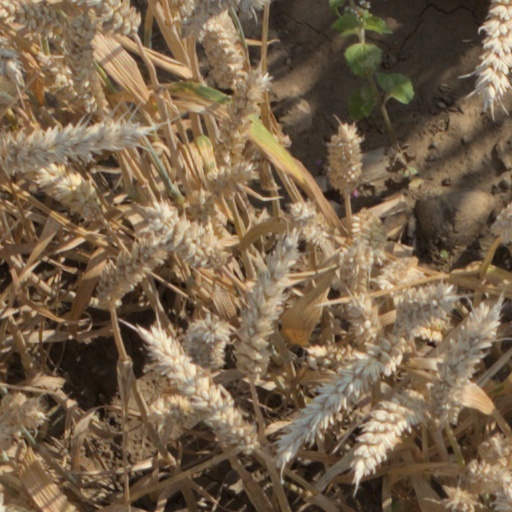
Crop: wheat